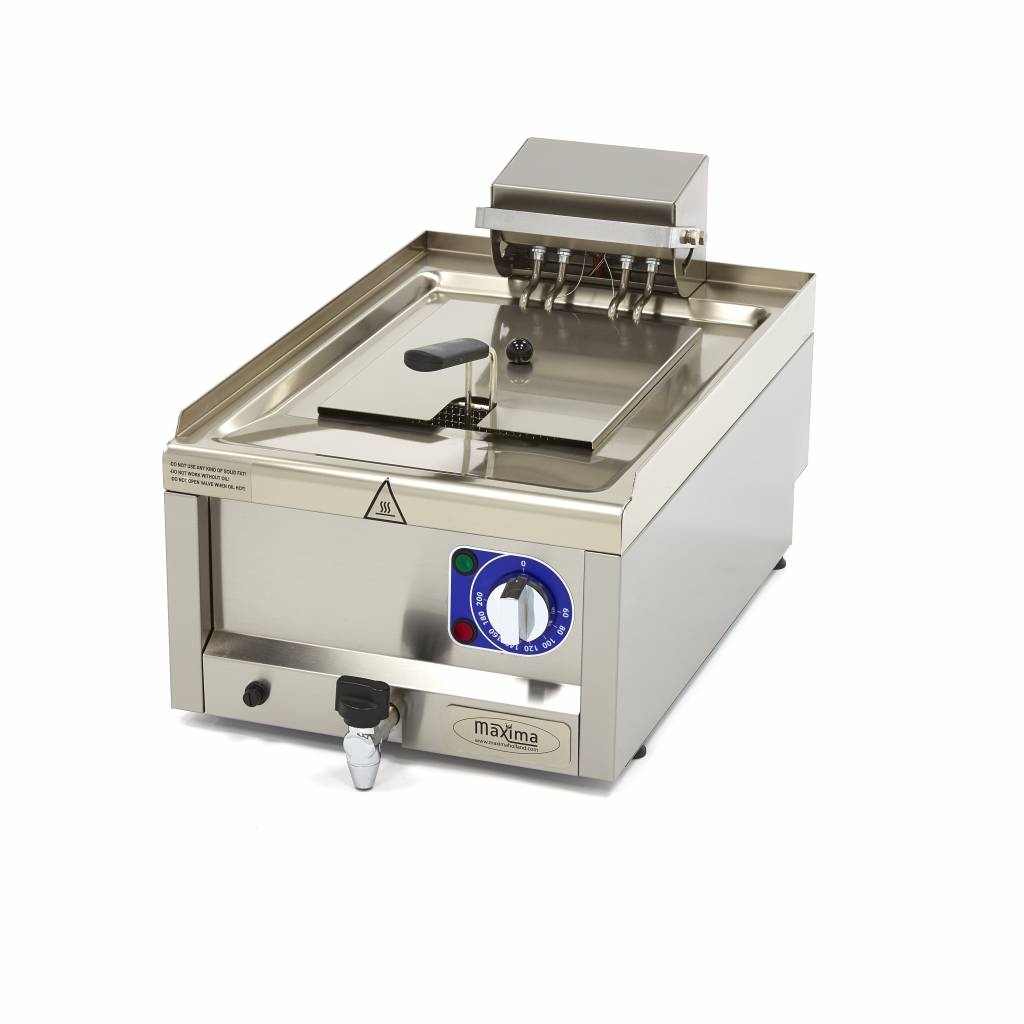
Frituurpan - 10 L - 1 Mand - met Tapkraan - 400V
Deze elektrische professionele frituurpan is een krachtige aanwinst voor je horecazaak. Uitermate geschikt voor intensief dagelijks gebruik. Daarnaast kan deze friteuse gebruikt worden in een bakwand/baklijn en is deze uit te breiden met een RVS-onderstel. De frituurpan is voorzien van een verbindingsstang zodat je deze eenvoudig kunt bevestigen met andere keukenapparaten. De RVS-tank is naadloos gelast en heeft een inhoud van 10 liter voor het bakken van grote porties snacks, frites, groente, vis en andere producten. Snel de temperatuur instellen De tapkraan is veilig en makkelijk te gebruiken om olie te verwisselen. De friteuse wordt geleverd met een grote frituurmand per tank en een afneembare deksel om oliespatten te voorkomen. De handvatten zijn hittebestendig en de pootjes kun je instellen op de gewenste hoogte. Elk product wordt op een andere temperatuur gefrituurd voor het beste resultaat. Met behulp van de thermostaat stel je makkelijk elke gewenste temperatuur in tussen de 0°C en 190°C. Deze professionele horeca frituurpan werkt op krachtstroom. Gemakkelijke reiniging De frituurpan en alle onderdelen zijn gemaakt van duurzaam RVS. In combinatie met de afgeronde hoeken zorgt dit voor een gemakkelijke reiniging van het apparaat en een betere hygiëne. De RVS-behuizing kun je schoonmaken met een vochtige doek. De frituurmand en de deksel kun je laten weken in warm water met een sopje. Na het schoonmaken droog je alles na met een zachte doek. Professioneel ontwikkelde frituurpan Duurzame RVS externe panelen Naadloos gelaste RVS tank Ronde hoeken voor gemakkelijke reiniging Veiligheidsthermostaat tot wel 190°C Beschermde opwarmingselementen Veilig en makkelijk te gebruiken aftapkraan Inclusief 1 full-size frituurmand per tank Inhoud: 10 Liter Product specificaties Netto gewicht: 14 kg Netto olie capaciteit: 8 L Bruto olie capaciteit: 10 L Afmetingen mandje: B210 x D230 x H100 mm Afmetingen apparaat: B400 x D670 x H380 mm Vermogen: 6,0 kW Vermogen: 400V / 50Hz / 3Phase 6000 Watt Dit product wordt geleverd zonder stekker
Brand: Maxima
Category: Home & Garden > Kitchen & Dining > Kitchen Appliances > Deep Fryers